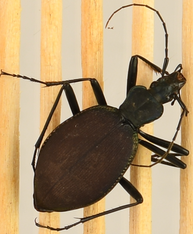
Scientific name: Scaphinotus angusticollis
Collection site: Abby Road NEON (ABBY), plot ABBY_006